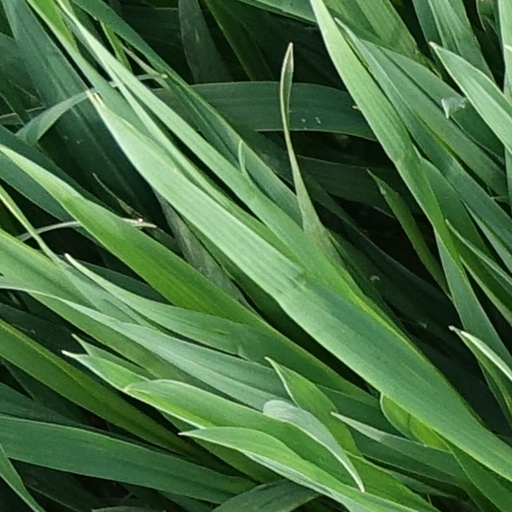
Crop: wheat